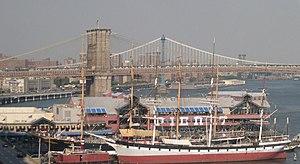
South Street Seaport est une zone historique et touristique de la ville de New York, centrée sur l'extrémité de Fulton Street qui donne sur l'East River.